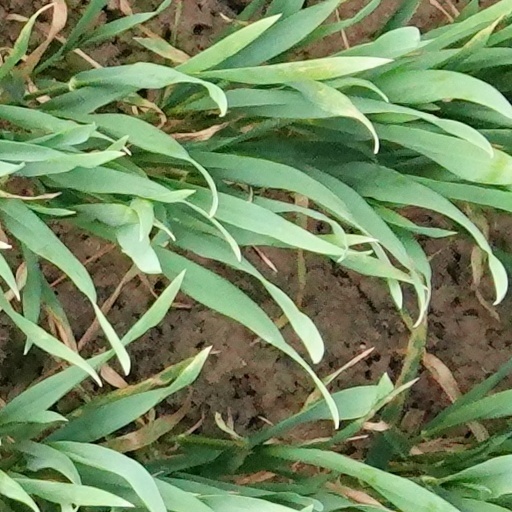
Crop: wheat